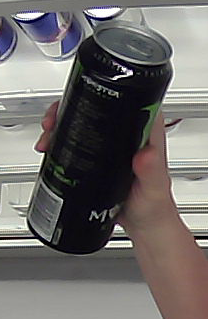
Product: monster_energydrink